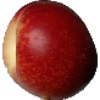
Label: nectarine